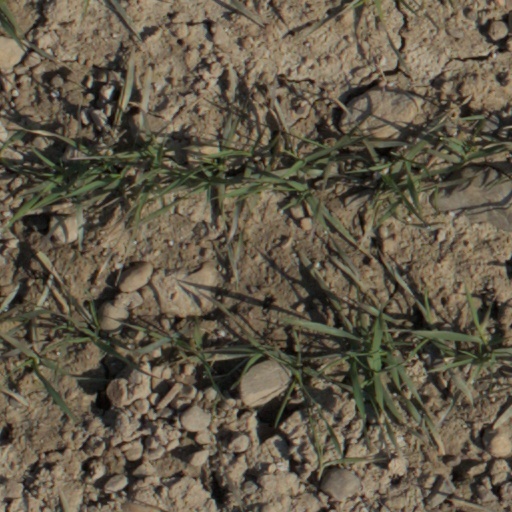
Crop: wheat